2023 Men's Asian Champions Trophy

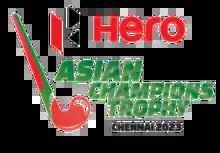

The 2023 Men's Asian Champions Trophy (officially known as The Hero Asian Champions Trophy Chennai 2023 for sponsorship reasons) was the seventh edition of the Men's Asian Champions Trophy, a men's field hockey tournament for the six best Asian national teams organized by the Asian Hockey Federation. Chennai earlier hosted the 2007 Men's Hockey Asia Cup.